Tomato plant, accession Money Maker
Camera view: bottom (45 deg); turntable rotation: 120 degrees
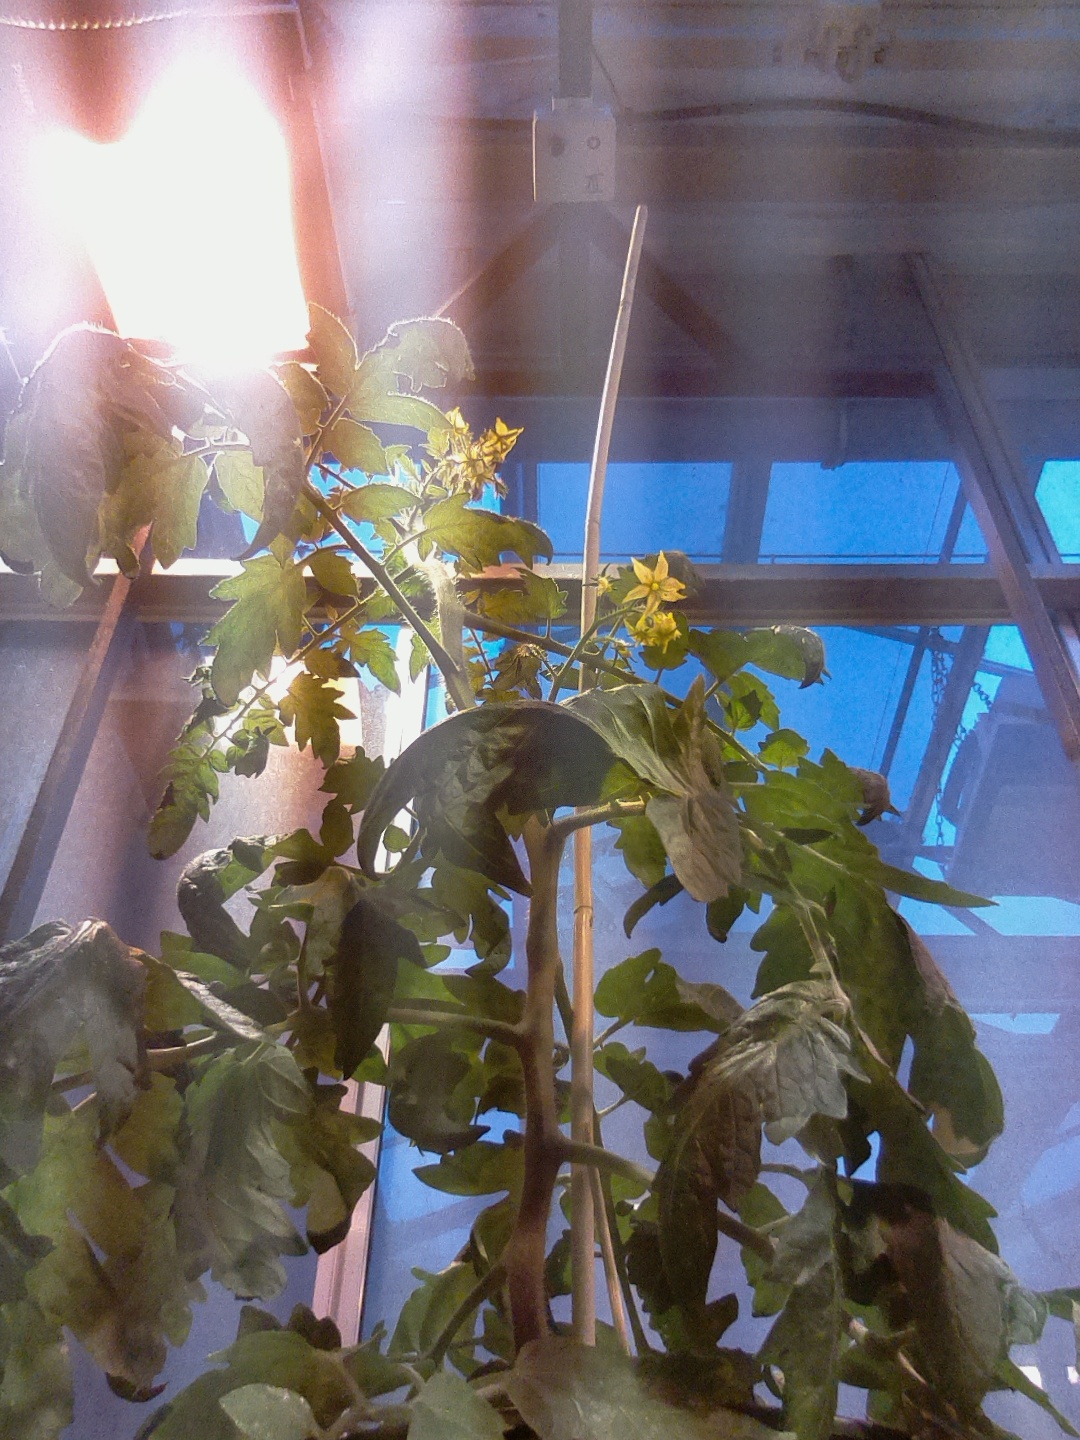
BBCH growth stage 68: Full flowering, 80%-90% of flowers open, more petals falling